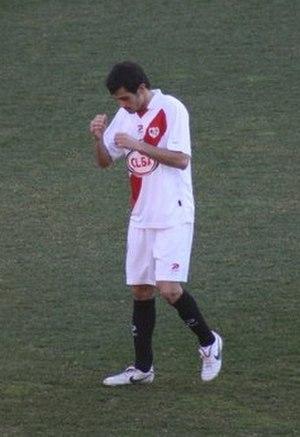
Alejandro Arribas Garrido est un footballeur espagnol, né le 1ᵉʳ mai 1989 à Madrid. Il évolue au poste de défenseur central au Real Oviedo.